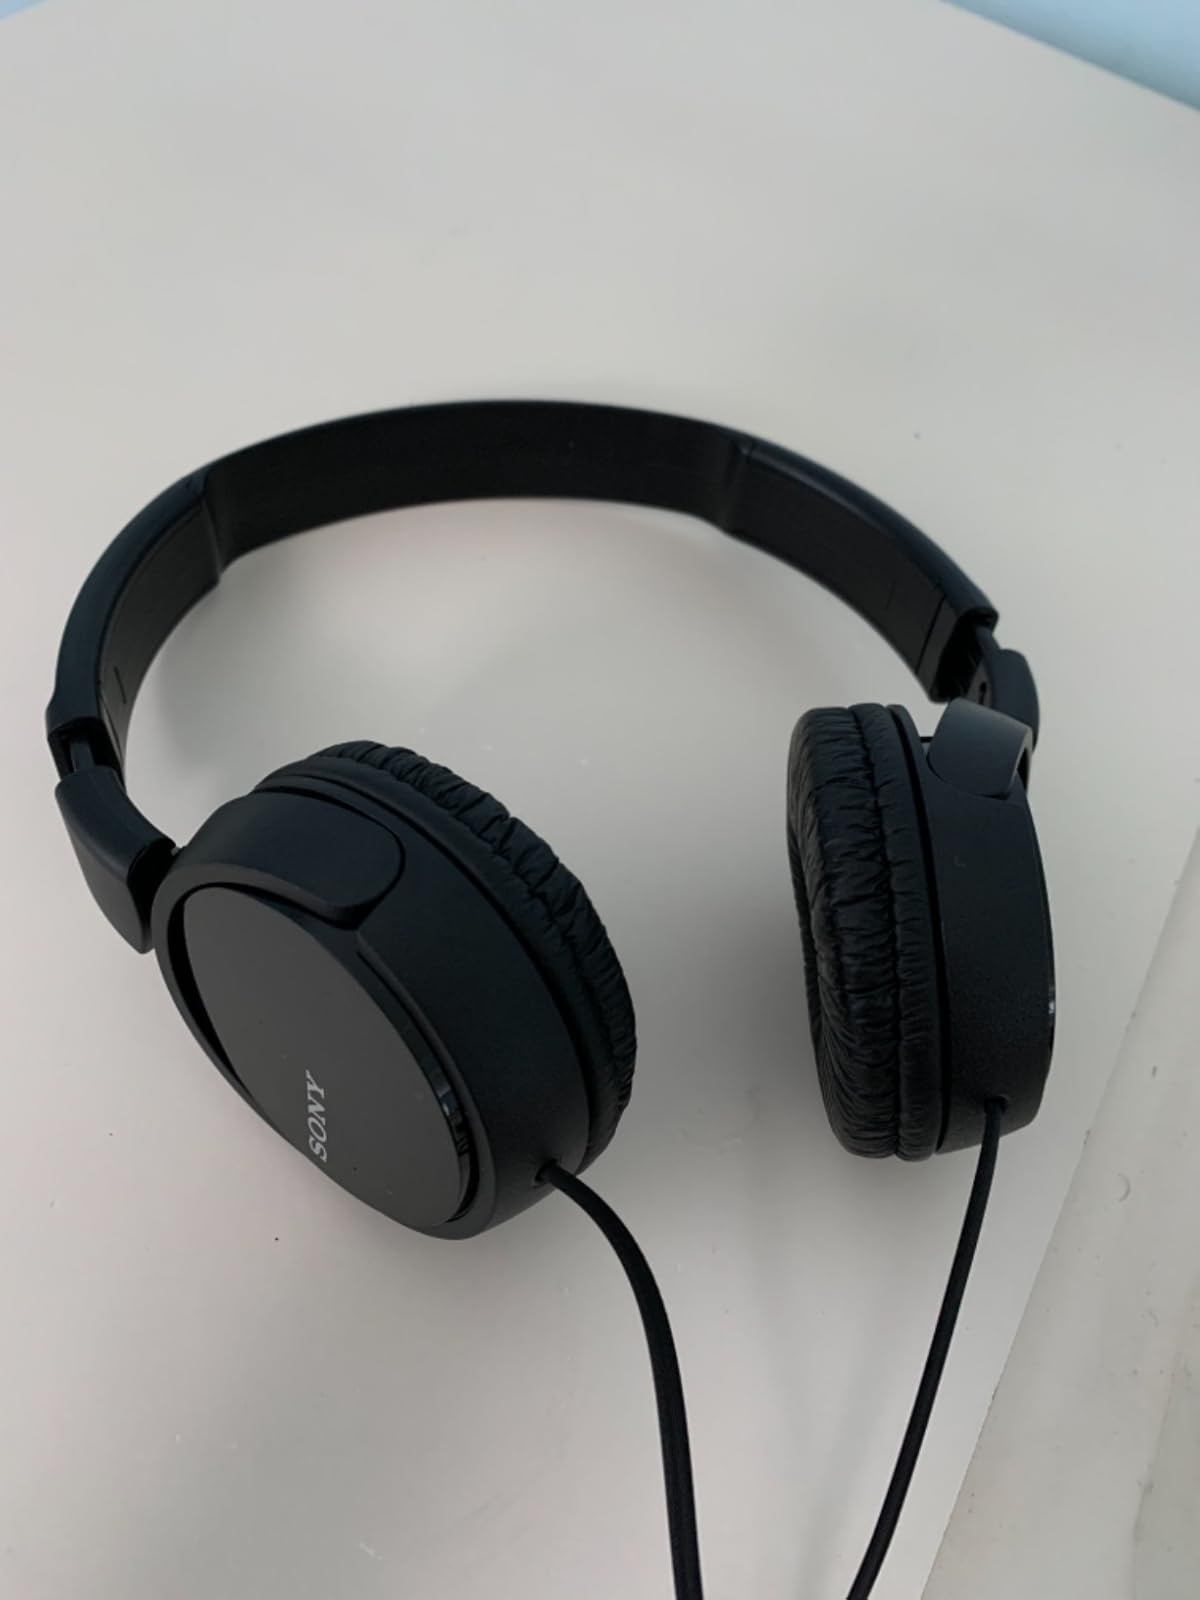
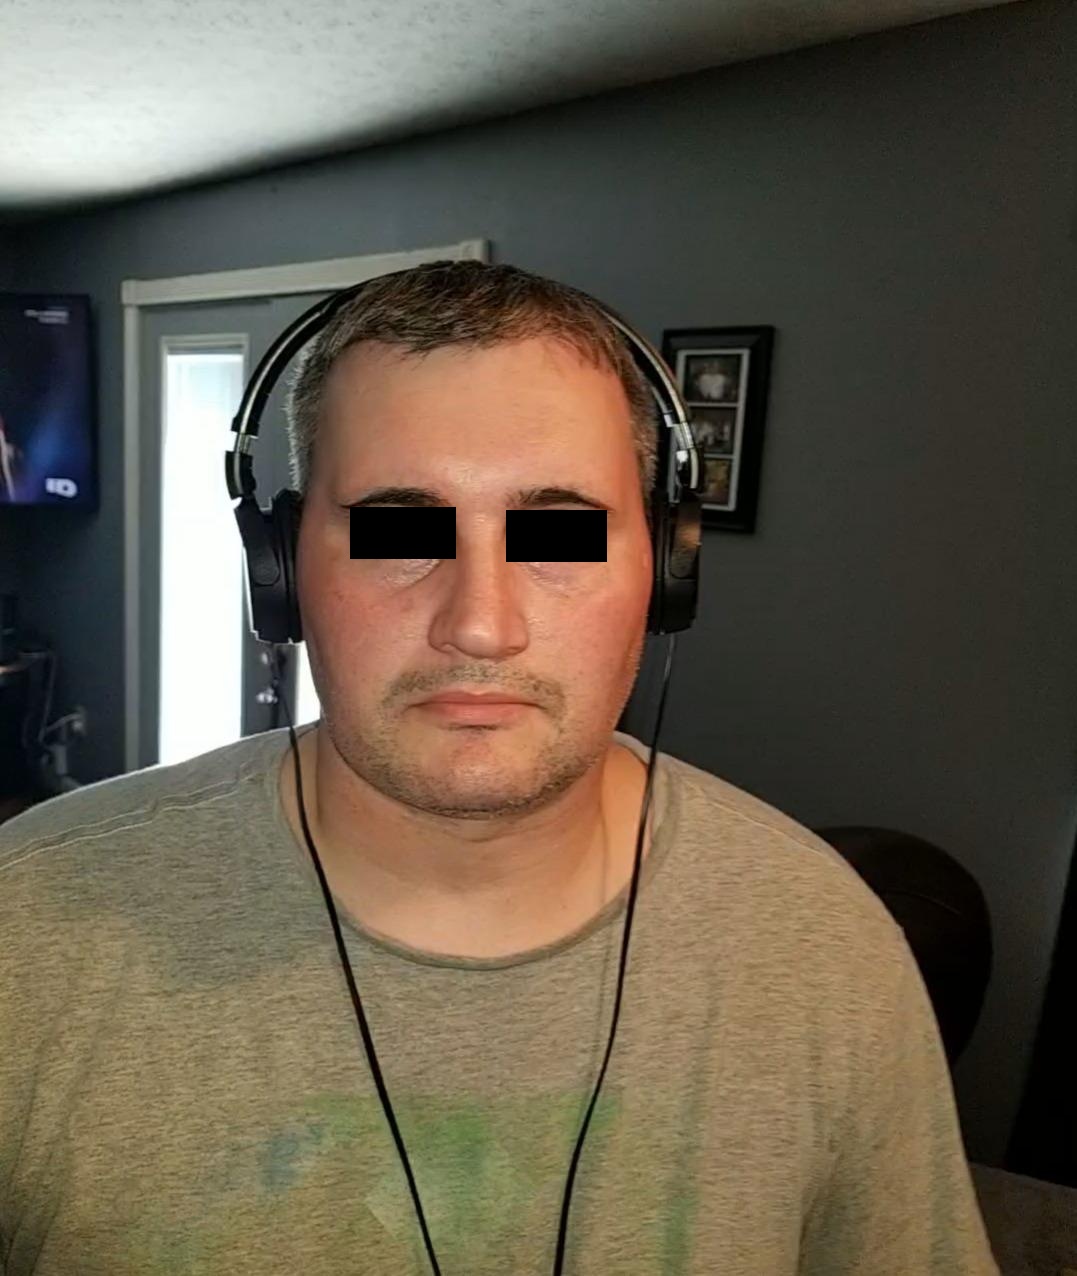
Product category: headphones
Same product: yes